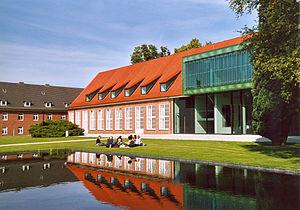
L'université Jacobs de Brême est une université privée située à Brême, Allemagne, et fondée en 2001 par la ville de Brême, l'Université de Brême et l'université Rice. Elle tire son nom de la Fondation Jacobs.